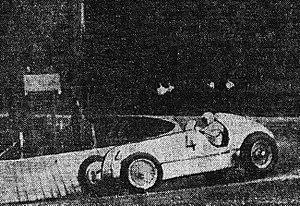
Rudolf Caracciola, vainqueur du Grand Prix de Belgique 1935
Résultats du Grand Prix de Belgique 1935 comptant pour le Championnat d'Europe des pilotes, qui a eu lieu sur le circuit de Spa-Francorchamps le 14 juillet 1935.